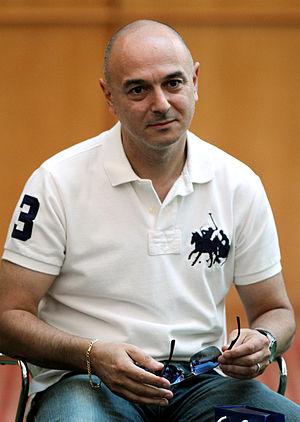
Daniel Levy, né le 8 février 1962 dans l'Essex, est l'actuel président du club anglais de Tottenham.
Tottenham Hotspur Football Club est un club anglais de football fondé en 1882 et basé à Londres. Il évolue en Premier League.